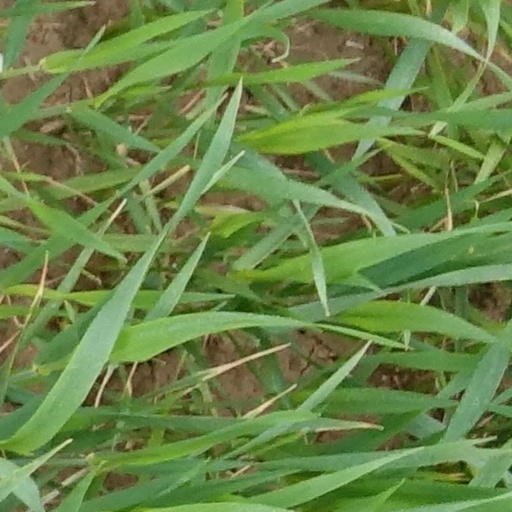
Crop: wheat